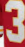
Number: 3